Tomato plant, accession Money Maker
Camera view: tilt-top (135 deg); turntable rotation: 60 degrees
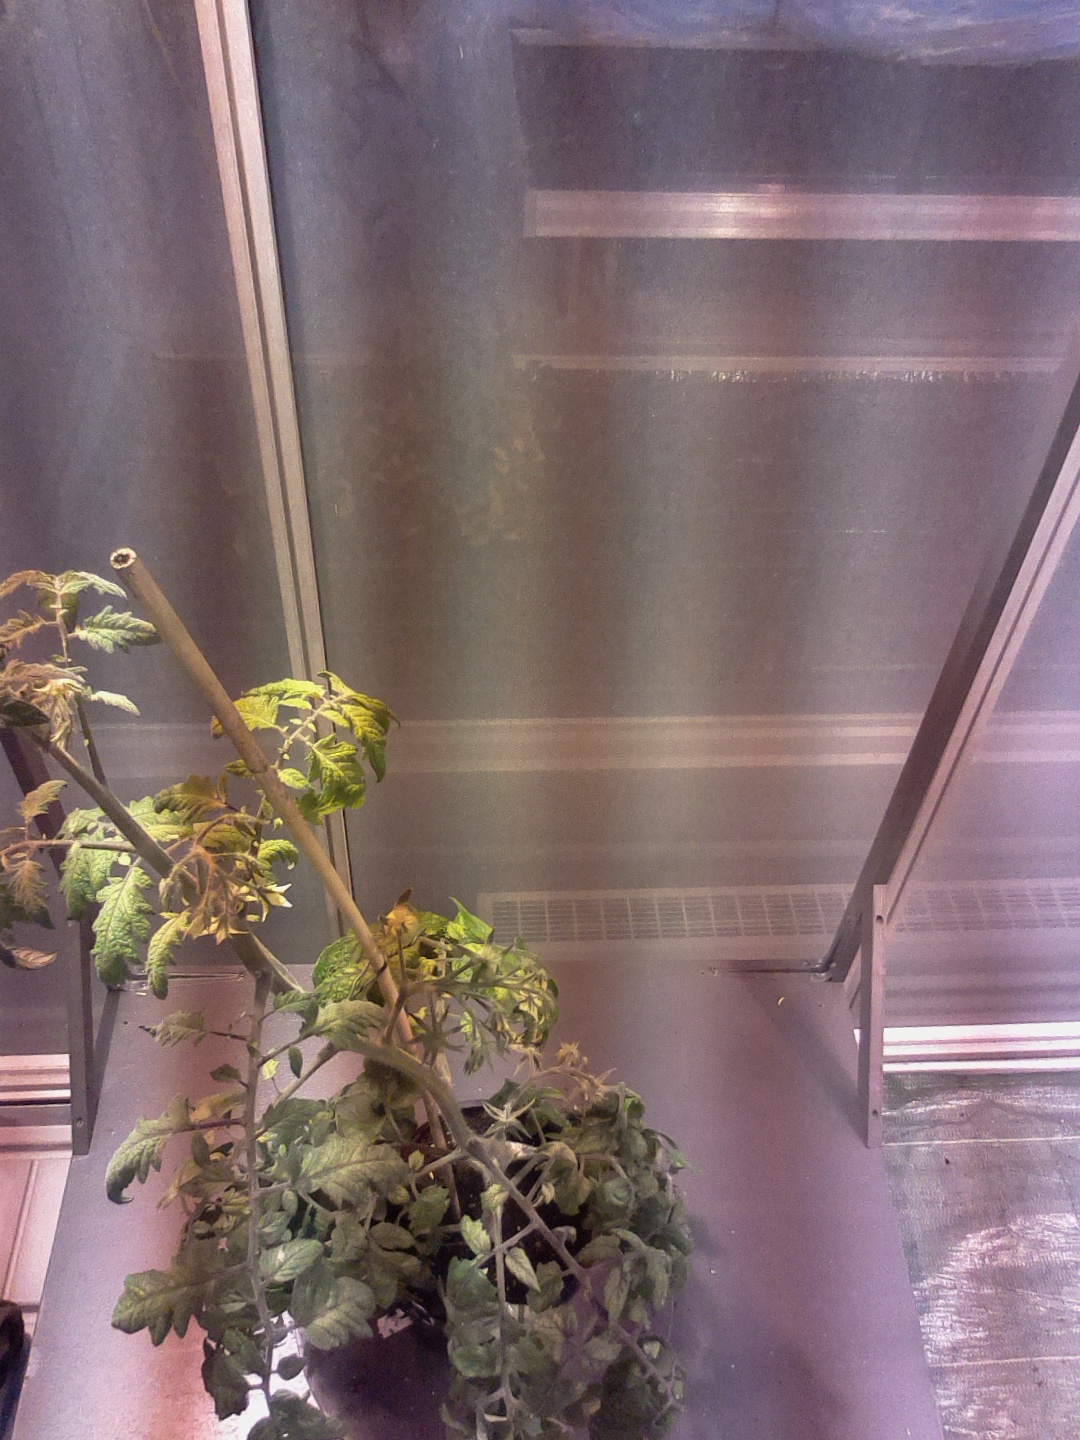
BBCH growth stage 72: 20%-30% of final fruit size